Charles R. Smith House

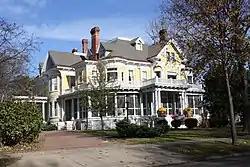
Charles R. Smith House

Charles R. Smith was a son of pioneer and industrialist Elisha D. Smith. The house was added to the National Register of Historic Places in 1979 and to the State Register of Historic Places in 1989.